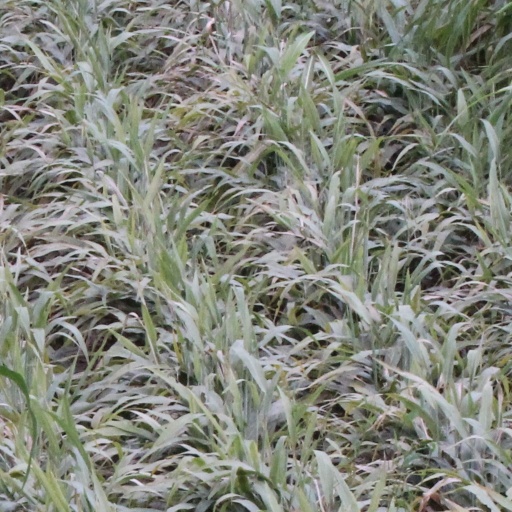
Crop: sorghum